Lodge Mother Kilwinning

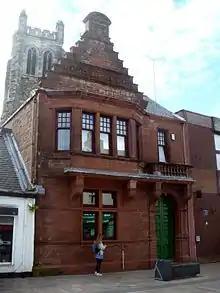
Mother Lodge building

Lodge Mother Kilwinning is a Masonic Lodge in Kilwinning, Scotland, under the auspices of the Grand Lodge of Scotland. It is number 0 (referred to as "nothing" and not zero) on the Roll, and is reputed by some to be the oldest Lodge not only in Scotland, but the world. There is no existing evidence to support this claim however. It is styled The Mother Lodge of Scotland attributing its origins to the 12th Century, and is often called "Mother Kilwinning".